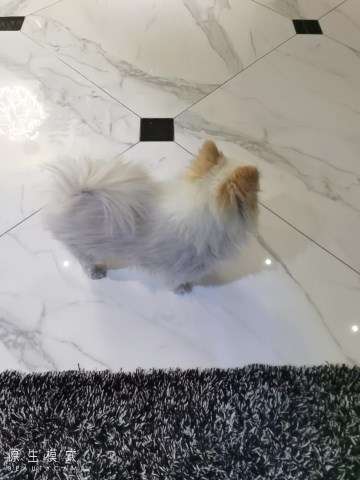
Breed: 1936-n000005-Pomeranian